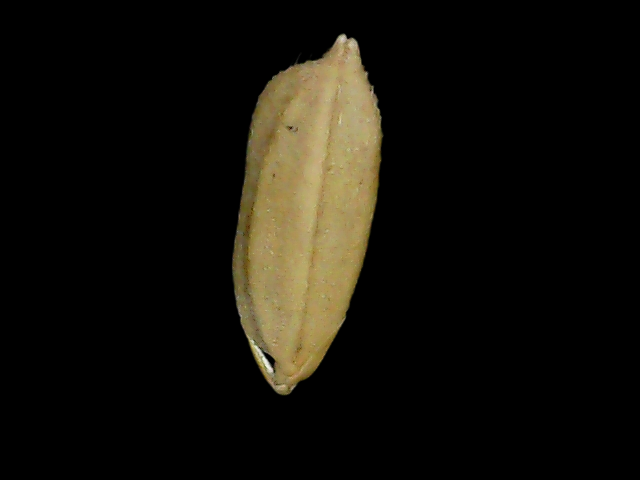
Rice variety: Bd52